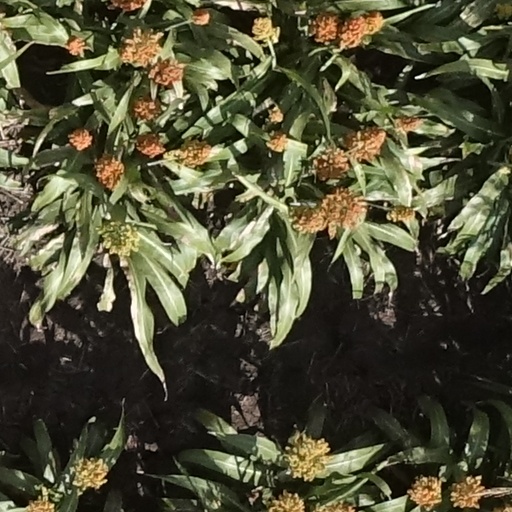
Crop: sorghum